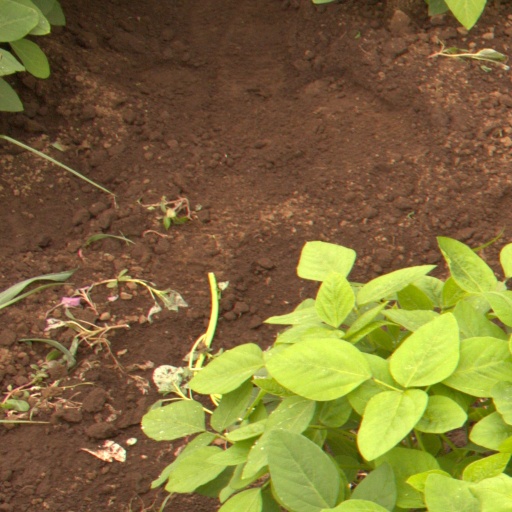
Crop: soybean